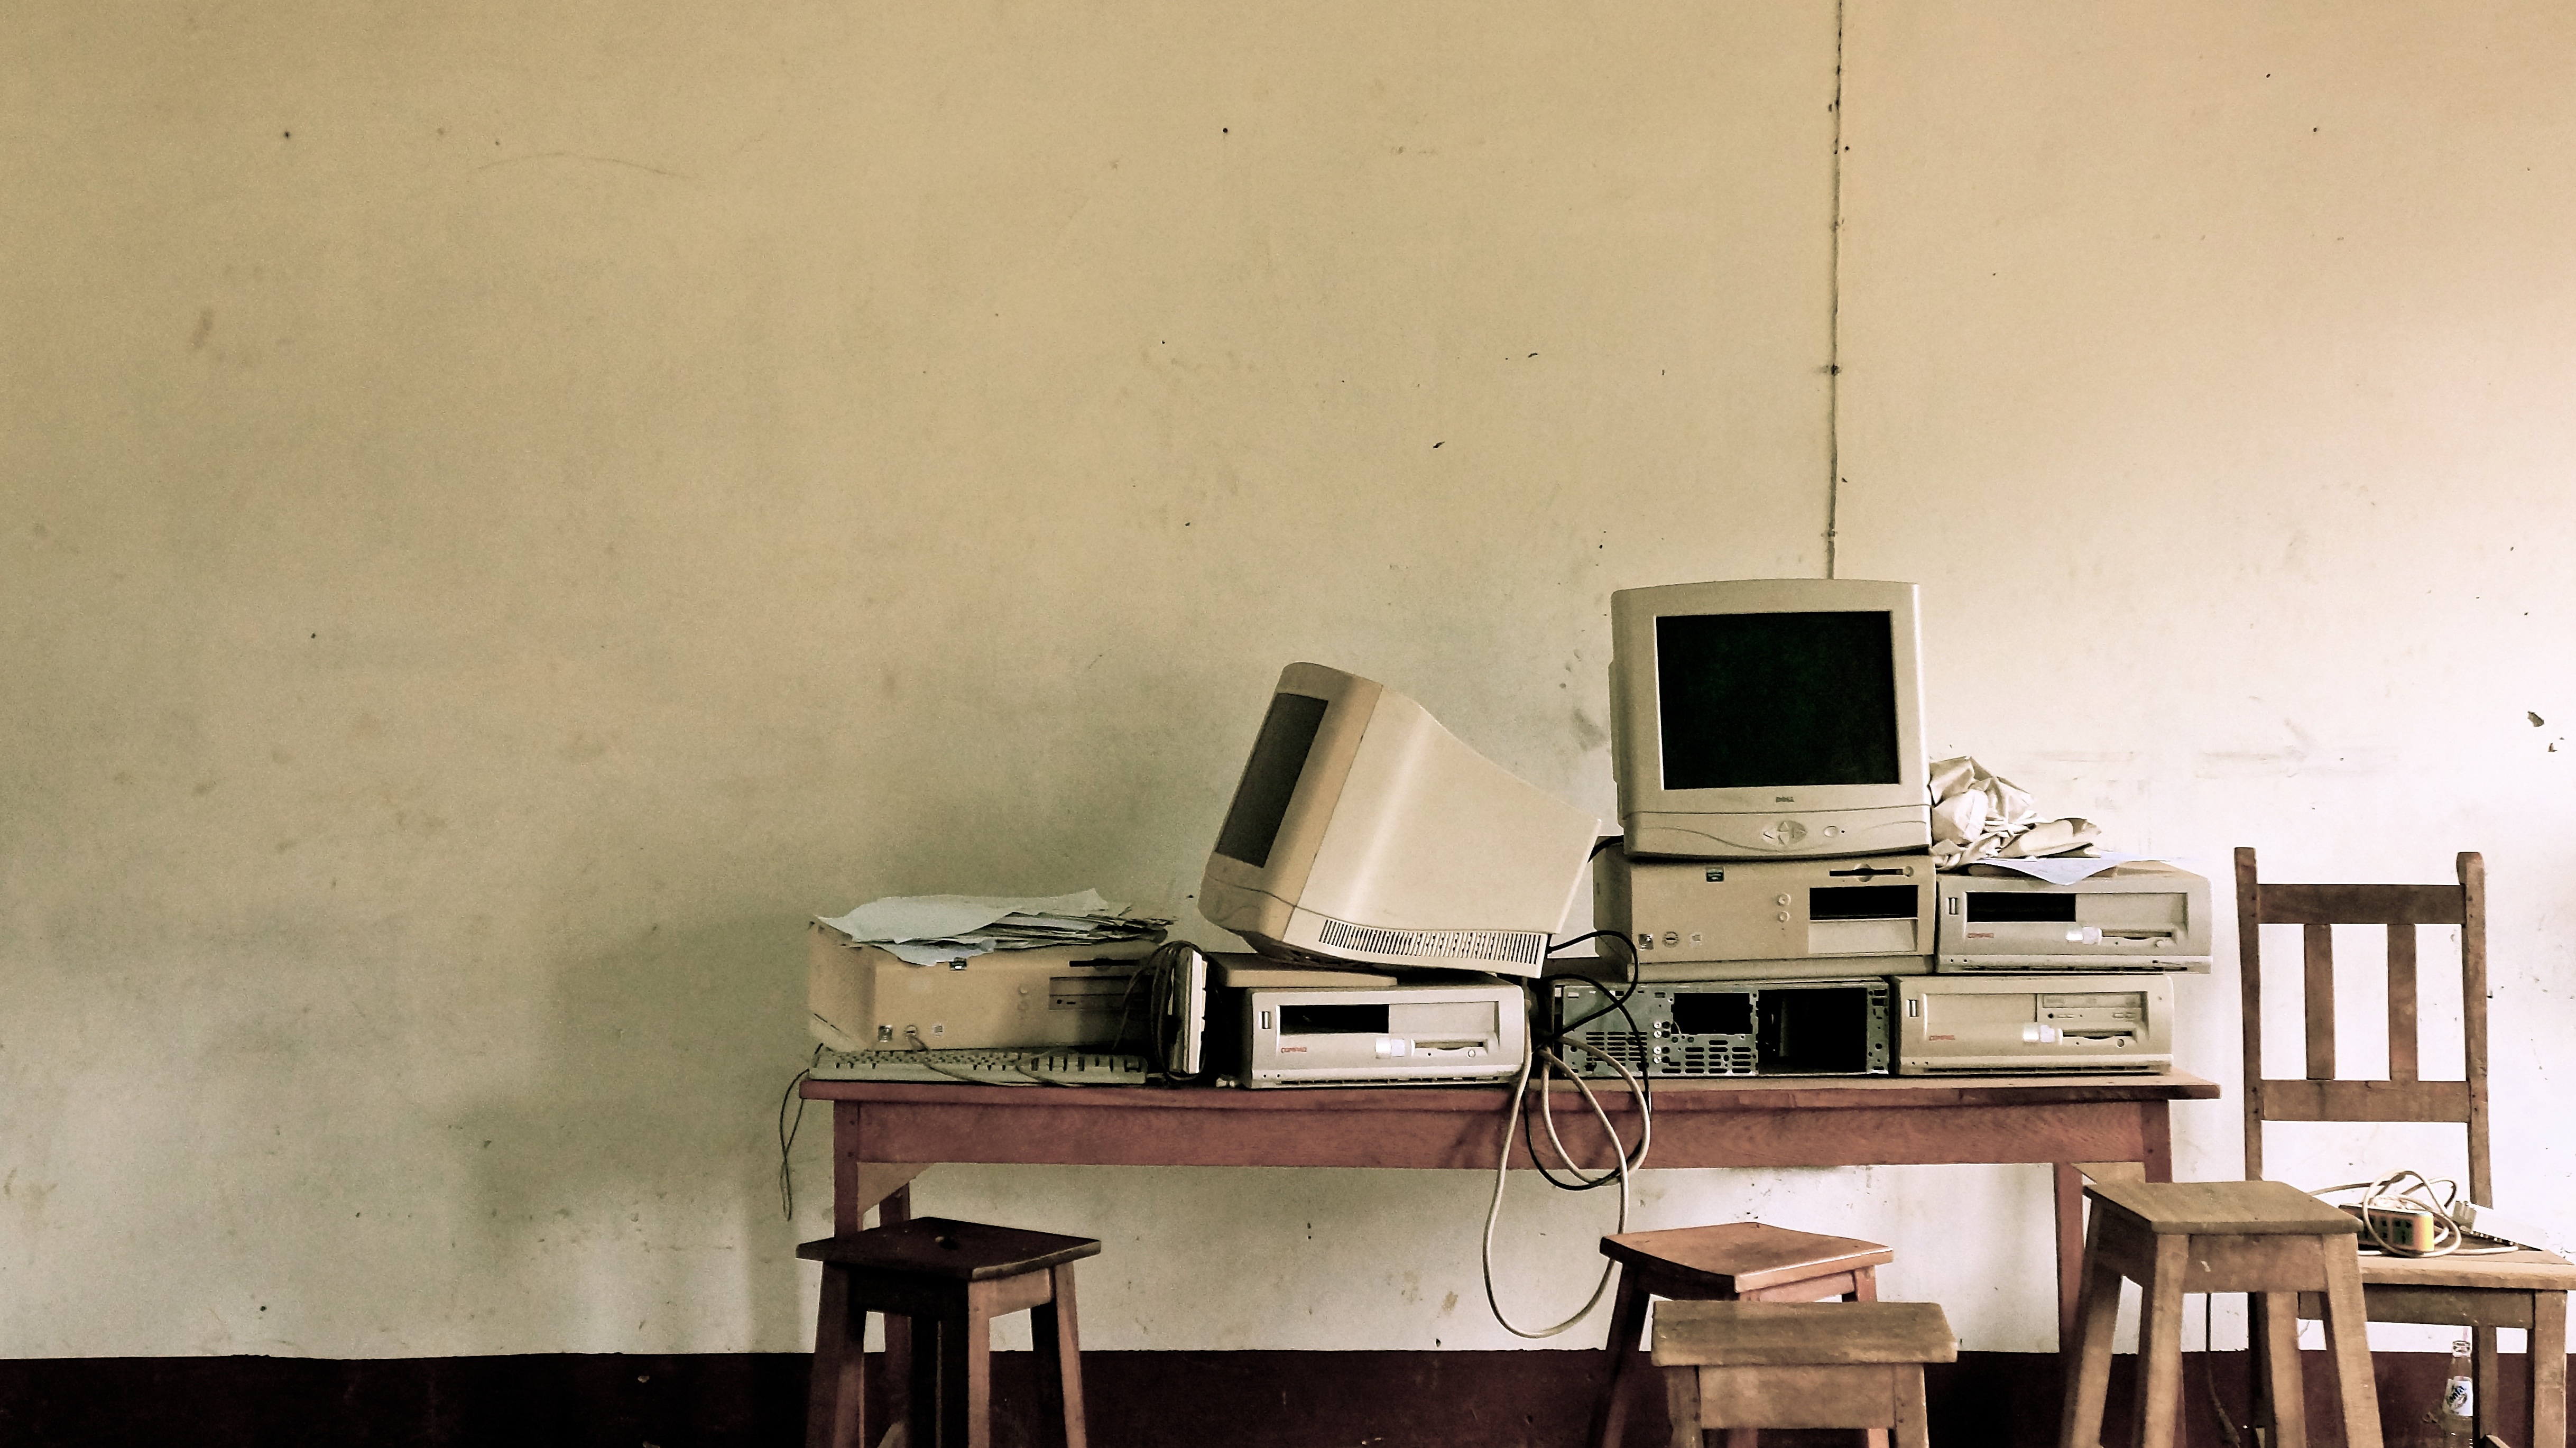
computer, wood, technology, home, wall, living room, furniture, room, interior design, monitor, design, hardware, pc, calculator, out of date, pc hardware